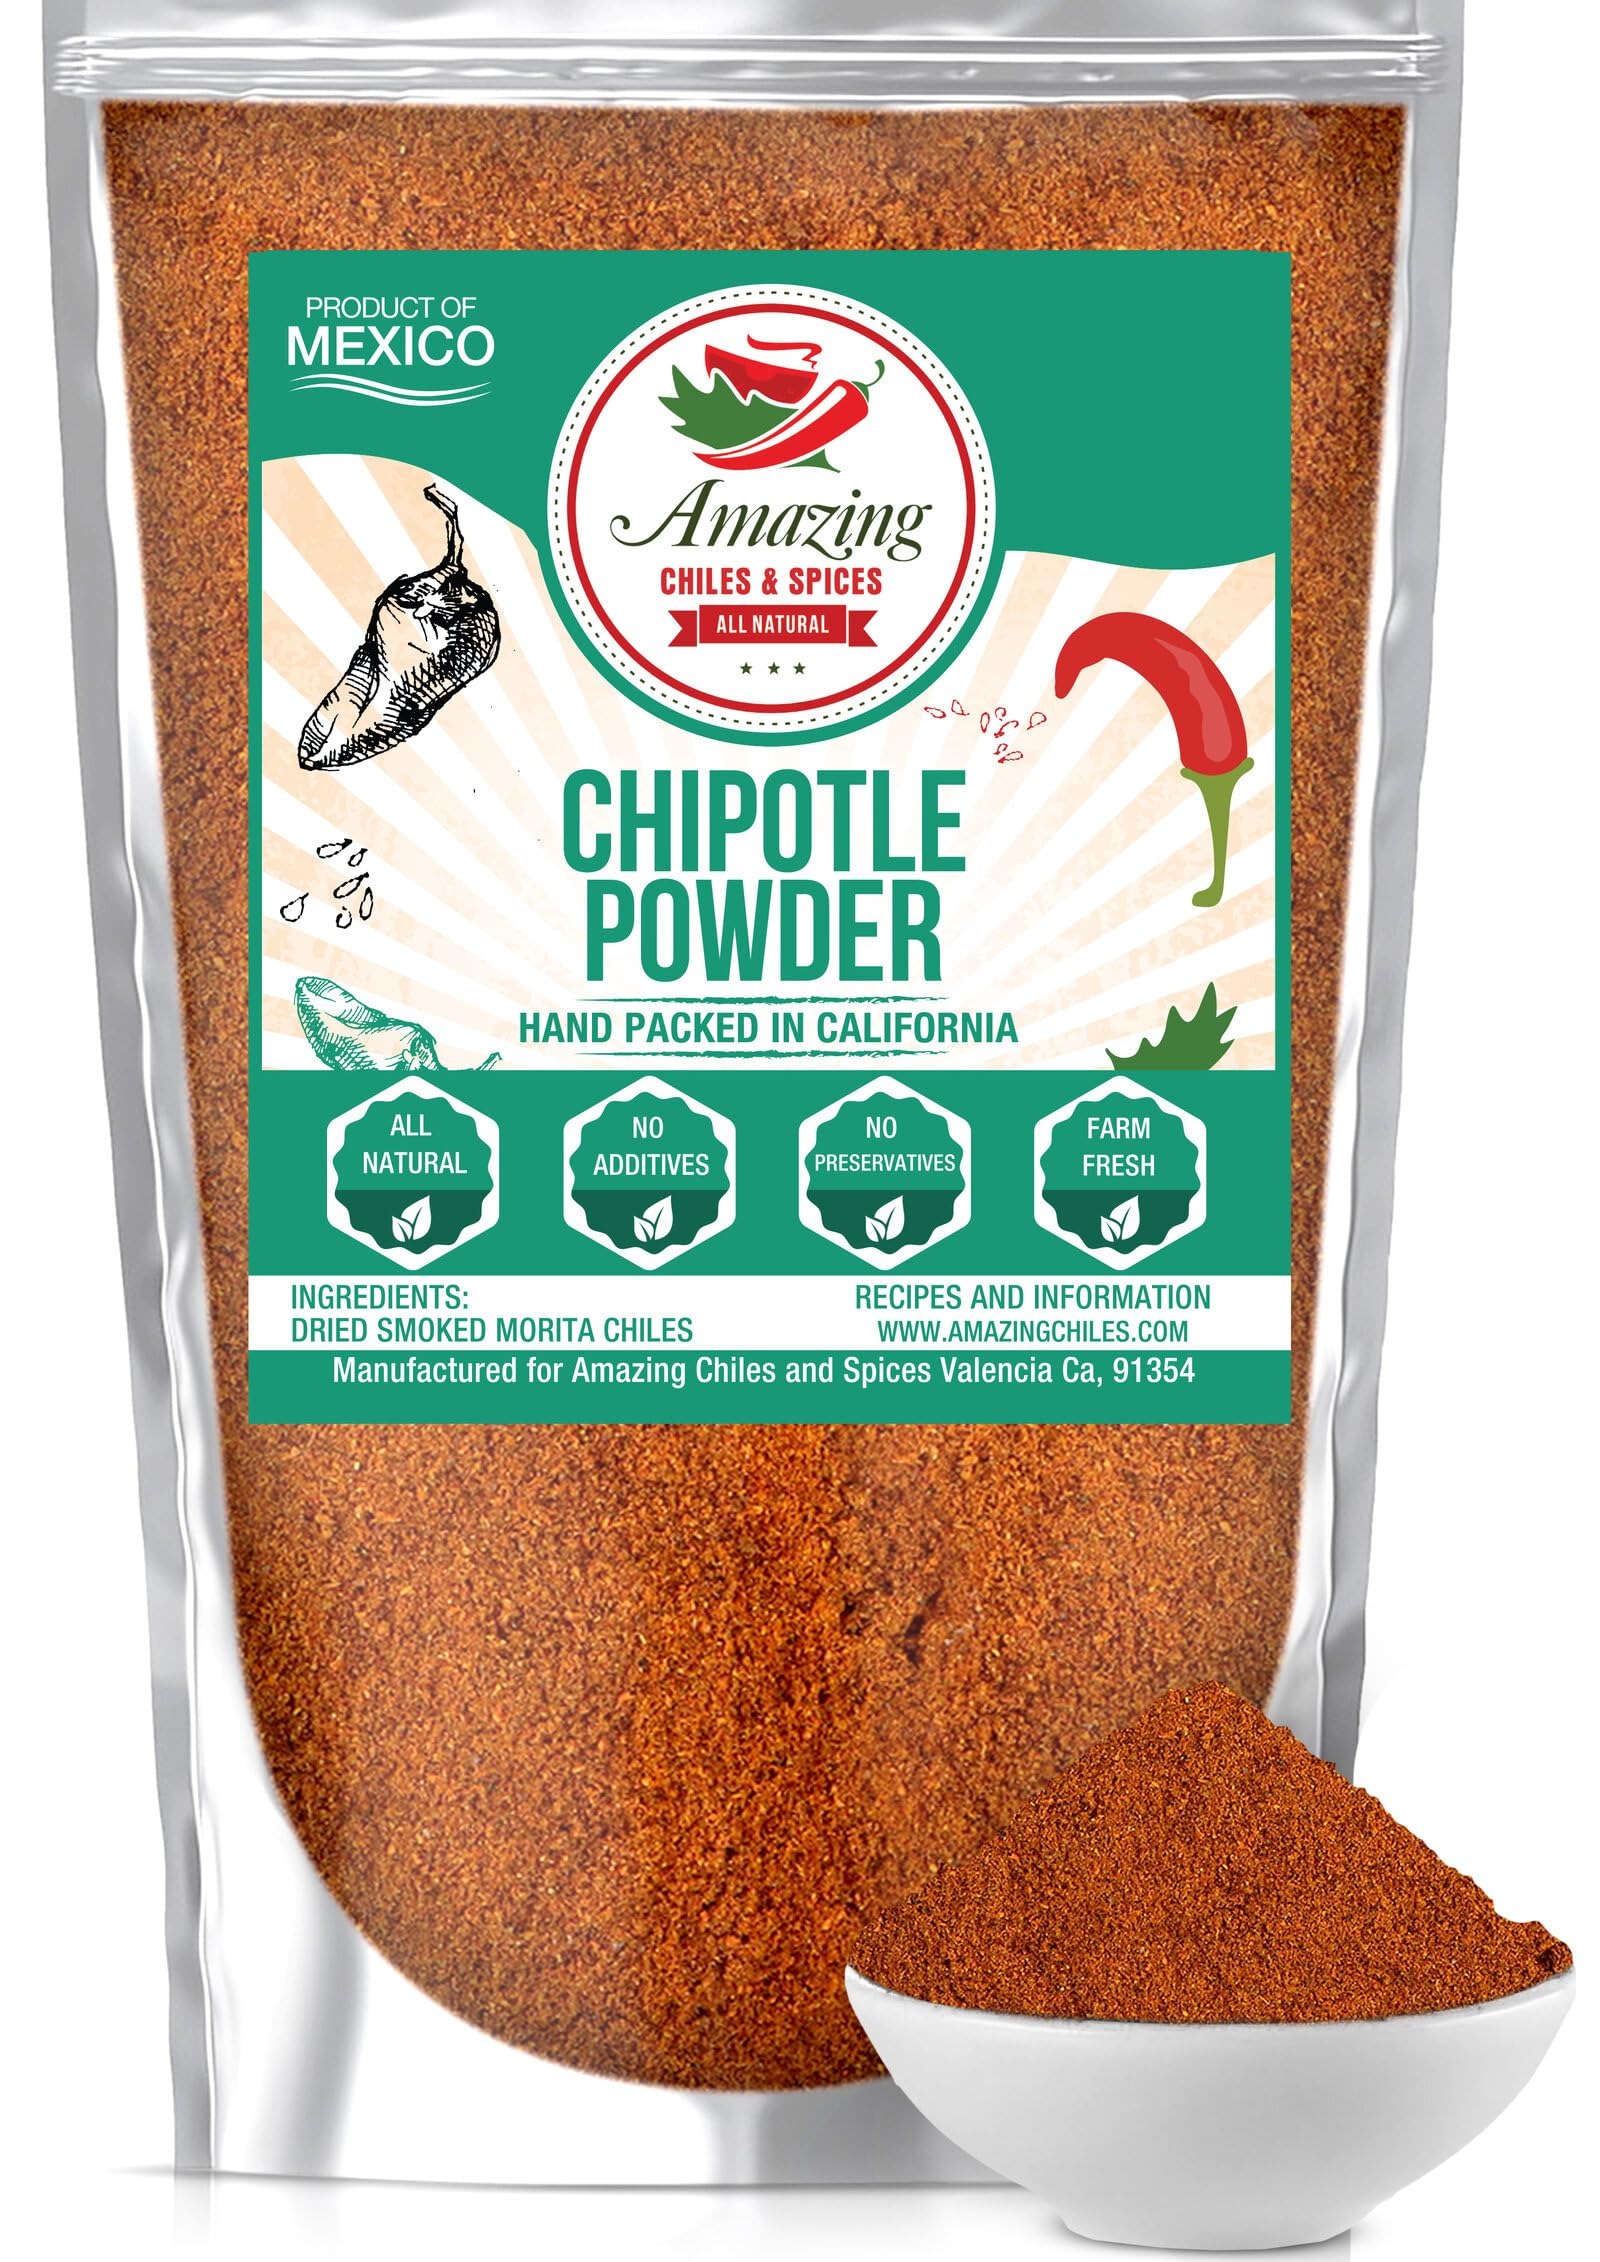
Item Name: Chipotle Chili Powder Seasoning 4oz – Natural and Premium. Great For Meats, Grilling Rubs, Sauces, Salsa. Medium to High Heat - Sweet & Smoky Flavor. By Amazing Chiles & Spices.
Bullet Point 1: CHIPOTLE CHILI POWDER – Delivers a ton of flavor to your recipes.
Bullet Point 2: RICH SMOKY FLAVOR – Ground Chipotle chili powder has a deep rich smoky flavor with medium to high heat.
Bullet Point 3: PREMIUM 100% NATURAL – Made from pure ground Chipotle (Morita) Chiles.
Bullet Point 4: PICKED WITH PRIDE – Our Chipotle Chile peppers are picked at their height of ripeness, smoked over fragrant wood
Bullet Point 5: SATISFACTION PROMISE - If you don’t love your Chipotle Chile Powder as much as we do, simply let us know what the issue is and we’ll do whatever we can to make things right;
Product Description: <p><strong>Only The Best</strong></p> <p>Amazing Chiles &amp; Spices&rsquo; Chipotle Chili Powder delivers a ton of flavor to your recipes. Chipotle chili powder is made from jalape&ntilde;o peppers that are left on the vine to ripen to a deep dark red. They are picked at their height of ripeness, when they are sweetest, and smoked over fragrant wood.&nbsp;Use Chipotle Powder wherever you want to add smoky depth to your recipes. Try it as a Meat Rub, in Sauces, Salsas and Stews.&nbsp;&nbsp;</p> <p><strong></strong></p> <p><strong>From farm to table<br /></strong>Here&rsquo;s what makes our delicious Chipotle Chili Powder special:</p> <ul> <li><strong>Sun dried</strong>: our dried Chipotle Chiles are left to mature in the sun before being dried and smoked.</li> <li><strong>Hand picked</strong>: our farm to table promise means our dried peppers are lovingly picked</li> <li><strong>Finely crushed and ground</strong>: our Chipotle chili powder is finely crushed and ground, to enhance any dish.</li> <li><strong>Authentic</strong>: our dried Chipotle chili powder is an essential ingredient to any authentic Mexican recipe and dish.</li> <li><strong>All natural</strong>: our Chipotle Chile powder is all natural and made from pure Morita Chiles.</li> <li><strong>Small batch</strong>: our Chipotle Chiles are harvested in small batches for maximum flavor and freshness.</li> <li><strong>Farm to table</strong>: our Chipotle Chili powder is prepared by spice artisans to make the perfect seasoning.</li> </ul> <p>&nbsp;</p> <p><strong>Resealable for freshness<br /></strong>Keep your Chipotle chili powder fresh and flavorful. Our chili powder comes in a resealable bag to lock in freshness.&nbsp;</p> <p><strong>Our promise<br /></strong>If you don&rsquo;t love our Chipotle chili Powder simply let us know and we&rsquo;ll do everything we can to make it right. No fuss, no tricks, no fine print, just incredible customer service.</p>
Value: 4.0
Unit: Ounce

Price: 5.99